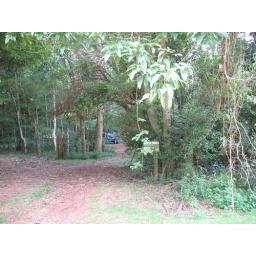
View from the road - my car is parked in front of house